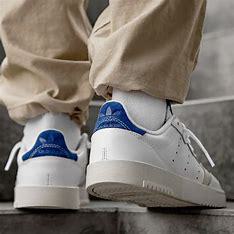
Brand: Adidas
Model: Supercourt